Blackmore's Night discography

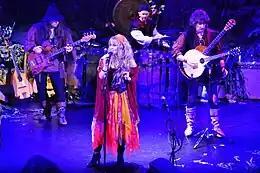
Blackmore's Night live in concert at the Tarrytown Music Hall, October 25, 2012

Over the years, Blackmore's Night have released 11 studio albums, 11 commercial singles, 3 live albums and 6 compilation albums.